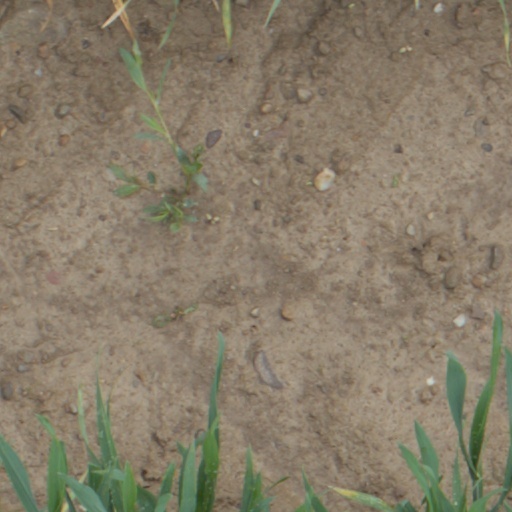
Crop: wheat